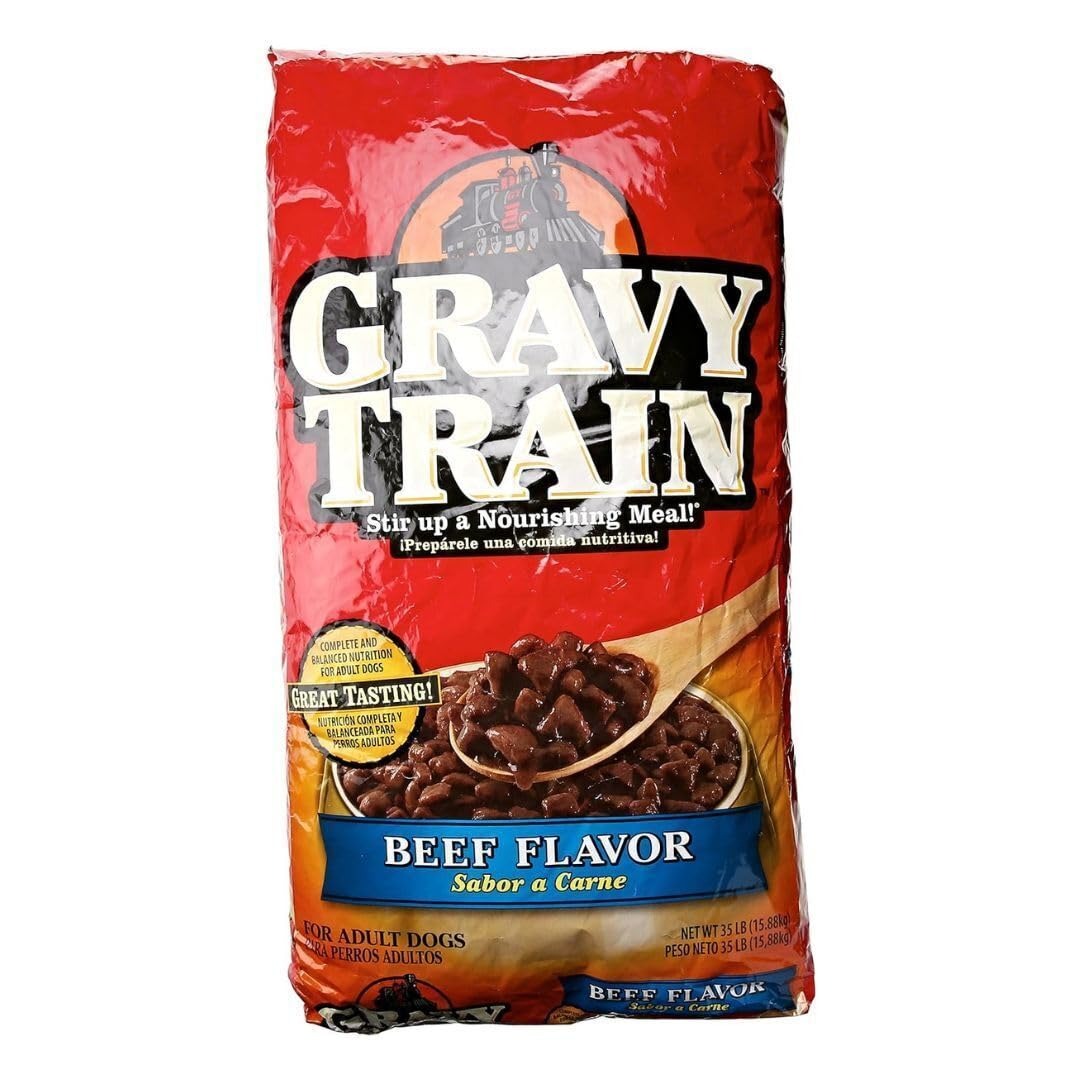
Item Name: Gravy Train Dog Food, Beef, Jumbo Bag, 35 lb
Bullet Point: Delmonte Gravy Train Beefy Dry Dog Food 35 lb.
Product Description: <br /><br /> So why serve them anything but Gravy TrainÆ dog food? It has a 50-year heritage dog owners trust, and a rich, savory taste dogs are crazy about. Just add warm water and serve up a nourishing meal with the delicious gravy dogs crave. It also tastes great dry. Gravy Train dog food has also earned praise for being the only national dog food with bilingual (English/Spanish) packaging.
Value: 560.0
Unit: Ounce

Price: 80.6